Osmania University

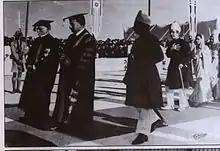

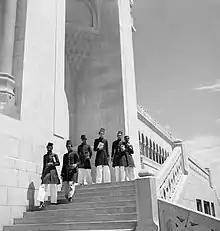
Students dressed in "sherwani" at the University College of Arts, c. 1939–1945.

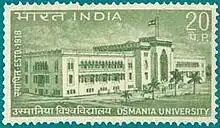
The university postage stamp released by the government of India on 15 March 1969

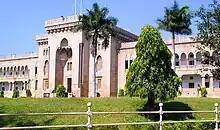

In 1917, Sir Akbar Hydari, in a memorandum to the Education Minister, emphasised the need to establish a university in Hyderabad with Urdu as the medium of instruction, "as it is the language of the widest currency in the state". On 26 April 1917, the Nizam of Hyderabad Mir Osman Ali Khan issued a firman to establish the Osmania University.